Kadhalithal Podhuma

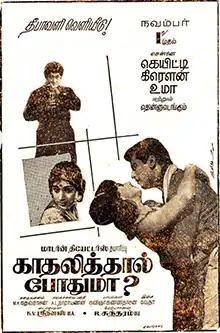
Theatrical release poster

Kadhalithal Podhuma is a 1967 Indian Tamil-language romance film directed by K. V. Srinivas and produced by under Modern Theatres. The film's script was written by M. K. Devarajan and A. L. Narayanan wrote part of comedy script. The music was by Vedha. It stars Jaishankar, Vanisri, R. S. Manohar and Vennira Aadai Nirmala, with Thengai Srinivasan, V. S. Raghavan Rukmani and B. V. Radha in supporting roles. The film was released on 1 November 1967.